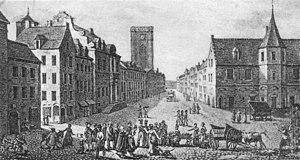
Place d'Ath entre 1817 et 1821.
Ath est une ville francophone de Belgique située en Région wallonne, chef-lieu d'arrondissement en province de Hainaut. Elle est le siège d'une Justice de paix.